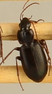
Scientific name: Calathus advena
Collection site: Rocky Mountains NEON (RMNP), plot RMNP_014